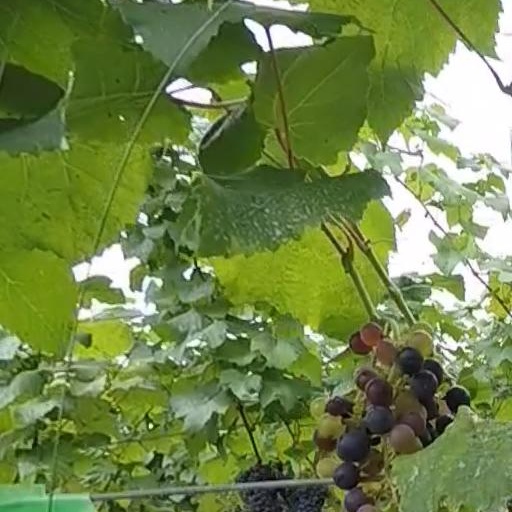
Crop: grape